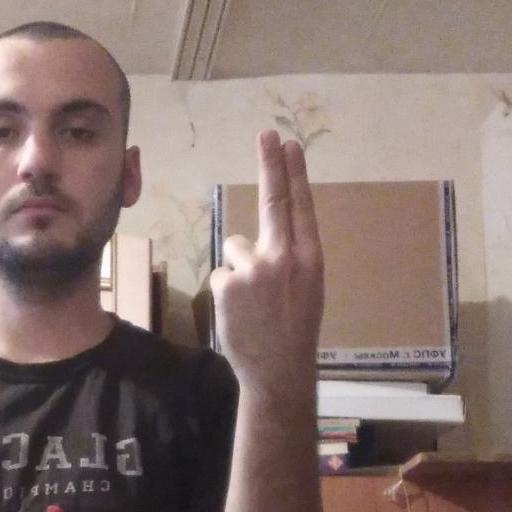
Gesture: two_up_inverted